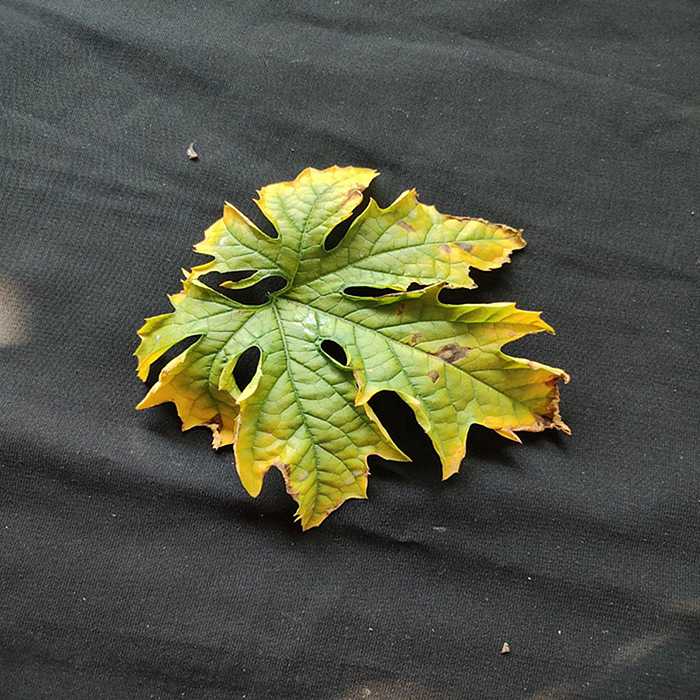
Plant: Bitter Gourd
Label: Fusarium wilt